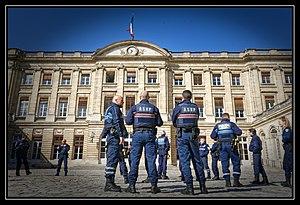
Equipe devant l'Hôtel de Ville de Bordeaux.
L'expression police municipale désigne, en France, les pouvoirs de police des maires, des communes, et l'ensemble des agents qui sont placés sous son autorité, détenteurs du statut particulier issu de la loi du 15 avril 1999. Ces fonctionnaires sont notamment chargés par le maire, sous le contrôle administratif du représentant de l'État dans le département, d'assurer les missions de la police municipale, de la police rurale et de l'exécution des actes de l'État qui y sont relatifs sur le territoire de la municipalité.